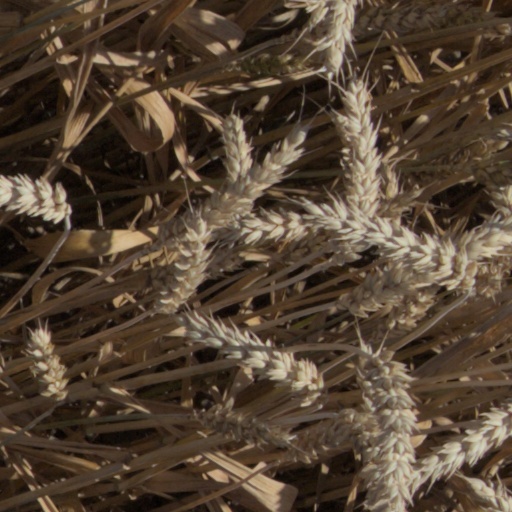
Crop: wheat